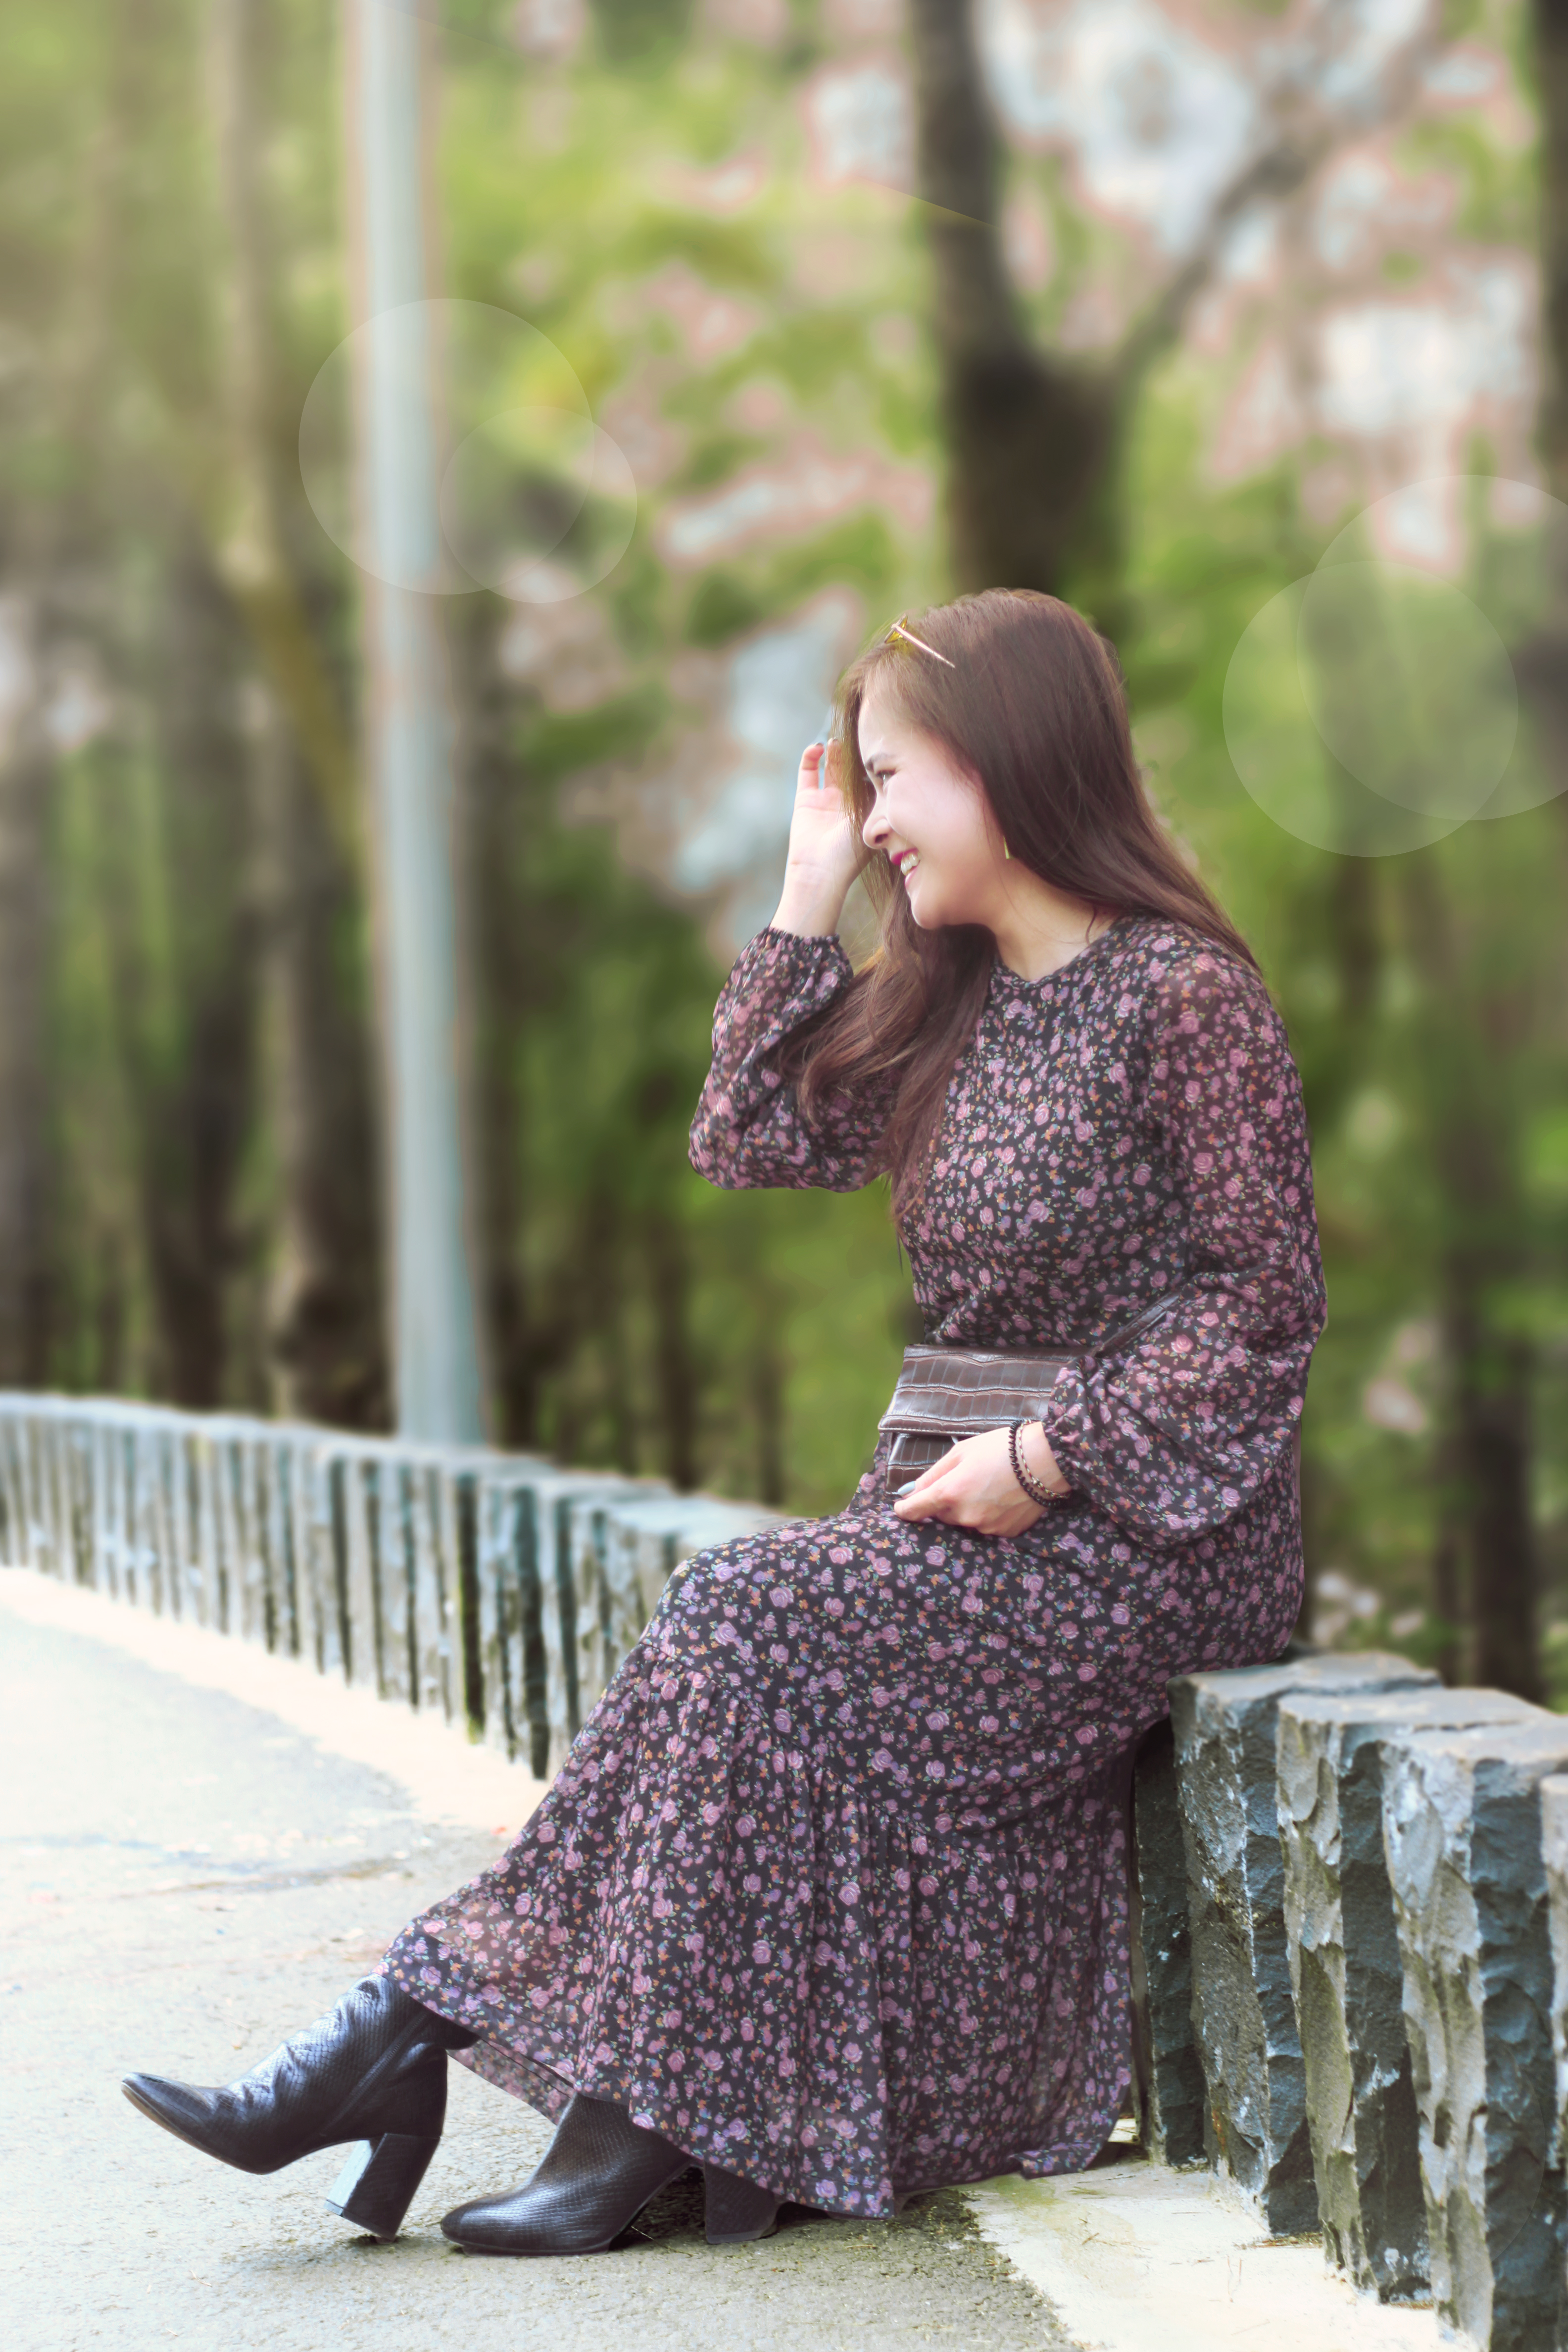
canon, clothing, beauty, fashion, street fashion, dress, photography, sitting, botany, photo shoot, footwear, long hair, joint, outerwear, pattern, model, brown hair, tights, fawn, fur, sweater, knee, shoe, style, portrait photography, boot, winter, forest